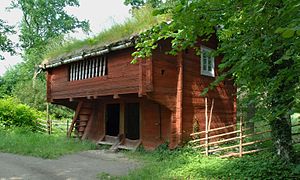
Loftbod fra Småland (Frilandsmuseet)
Loftboden på sin nuværende placering
Loftboden fra Småland på Frilandsmuseet. Ved boden typisk raftehegn for egnen.
Frilandsmuseets Loftbod fra Småland er placeret blandt de øvrige svenske bygninger. En loftbod er et forrådshus i to etager med svalegang og udvendig trappe. Loftboden fra Småland viser en gammel bygningsform både hvad angår konstruktion og funktion og blev hentet til Frilandsmuseet af museets stifter Bernhard Olsen.